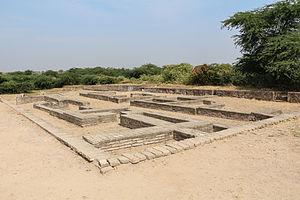
Ruines de la ville basse sur le site de Lothal, Inde
Lothal est un site archéologique indien découvert en 1954 par le docteur S.R. Rao et remontant à 4 500 ans. C'était alors un port important de la civilisation de la vallée de l'Indus, probablement le plus au sud de ses avant-postes.